Pack animal

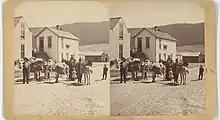
Donkeys packed on the way to a mine in Alma, Colorado, late 1880s.

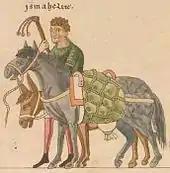
Medieval pack horse and donkey in "Hortus Deliciarum", Europe, 12th century, when packing was a major means of transport of goods

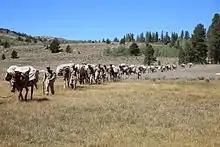
US Marines training in resupply with pack mules. Bridgeport, California, 2014

Hauling of goods in wagons with horses and oxen gradually displaced the use of packhorses, which had been important until the Middle Ages, by the sixteenth century.